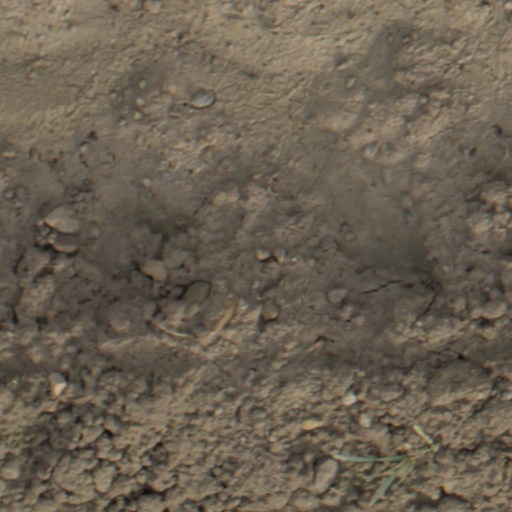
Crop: wheat